Marion, South Australia

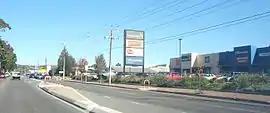
Retail outlets on Marion Road

Marion is a suburb in the City of Marion, around south-west of the city centre of Adelaide, the capital of South Australia. Founded as a rural village in 1838 on the banks of the Sturt River, Marion was found to have rich soil and the population expanded rapidly. Colonel William Light laid out the plan for the village, as he had done with the City of Adelaide itself.